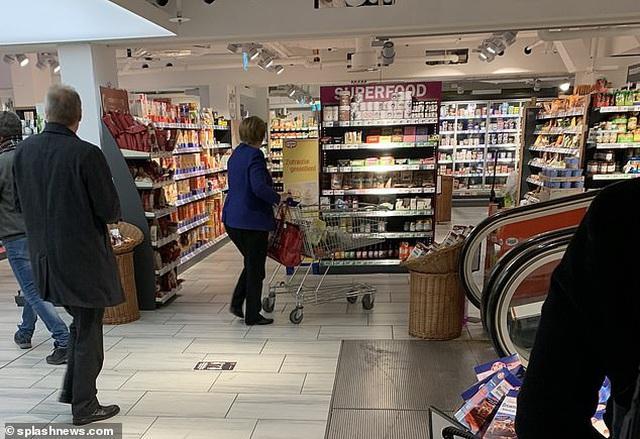
ở trong siêu thị có một người phụ nữ đang đẩy một chiếc xe đẩy siêu thị